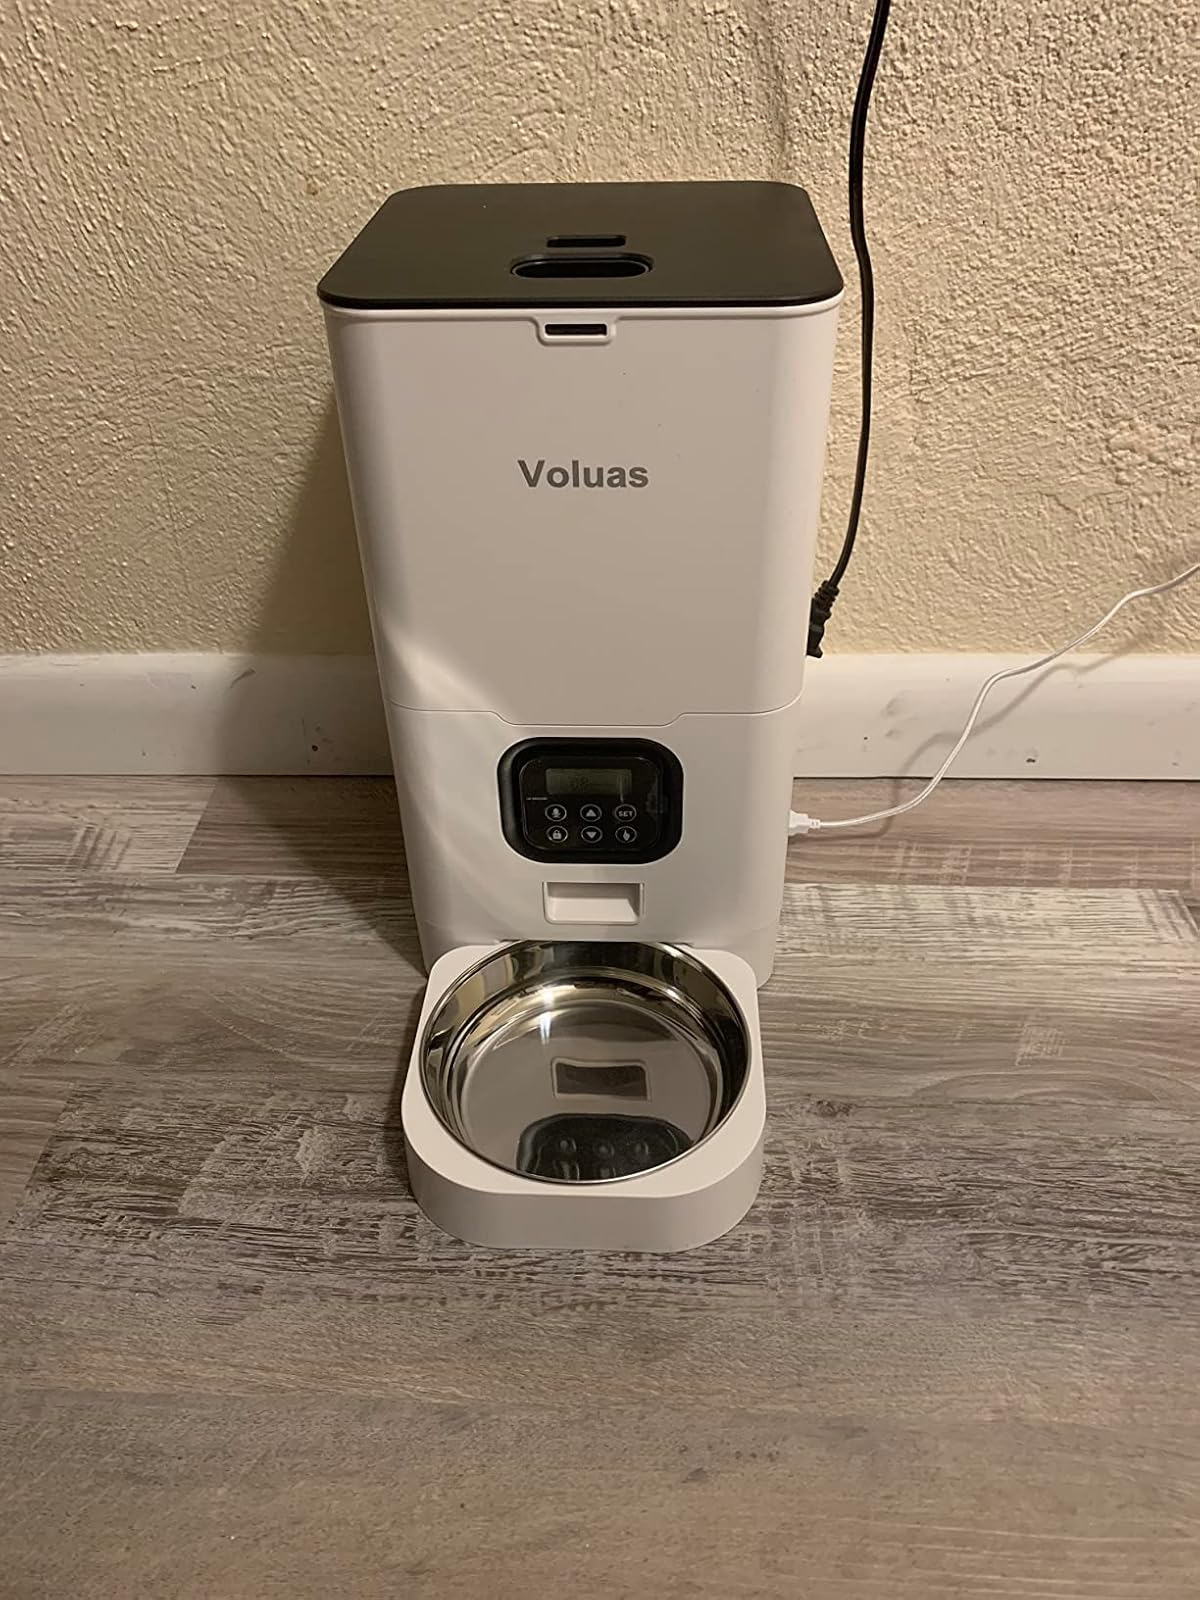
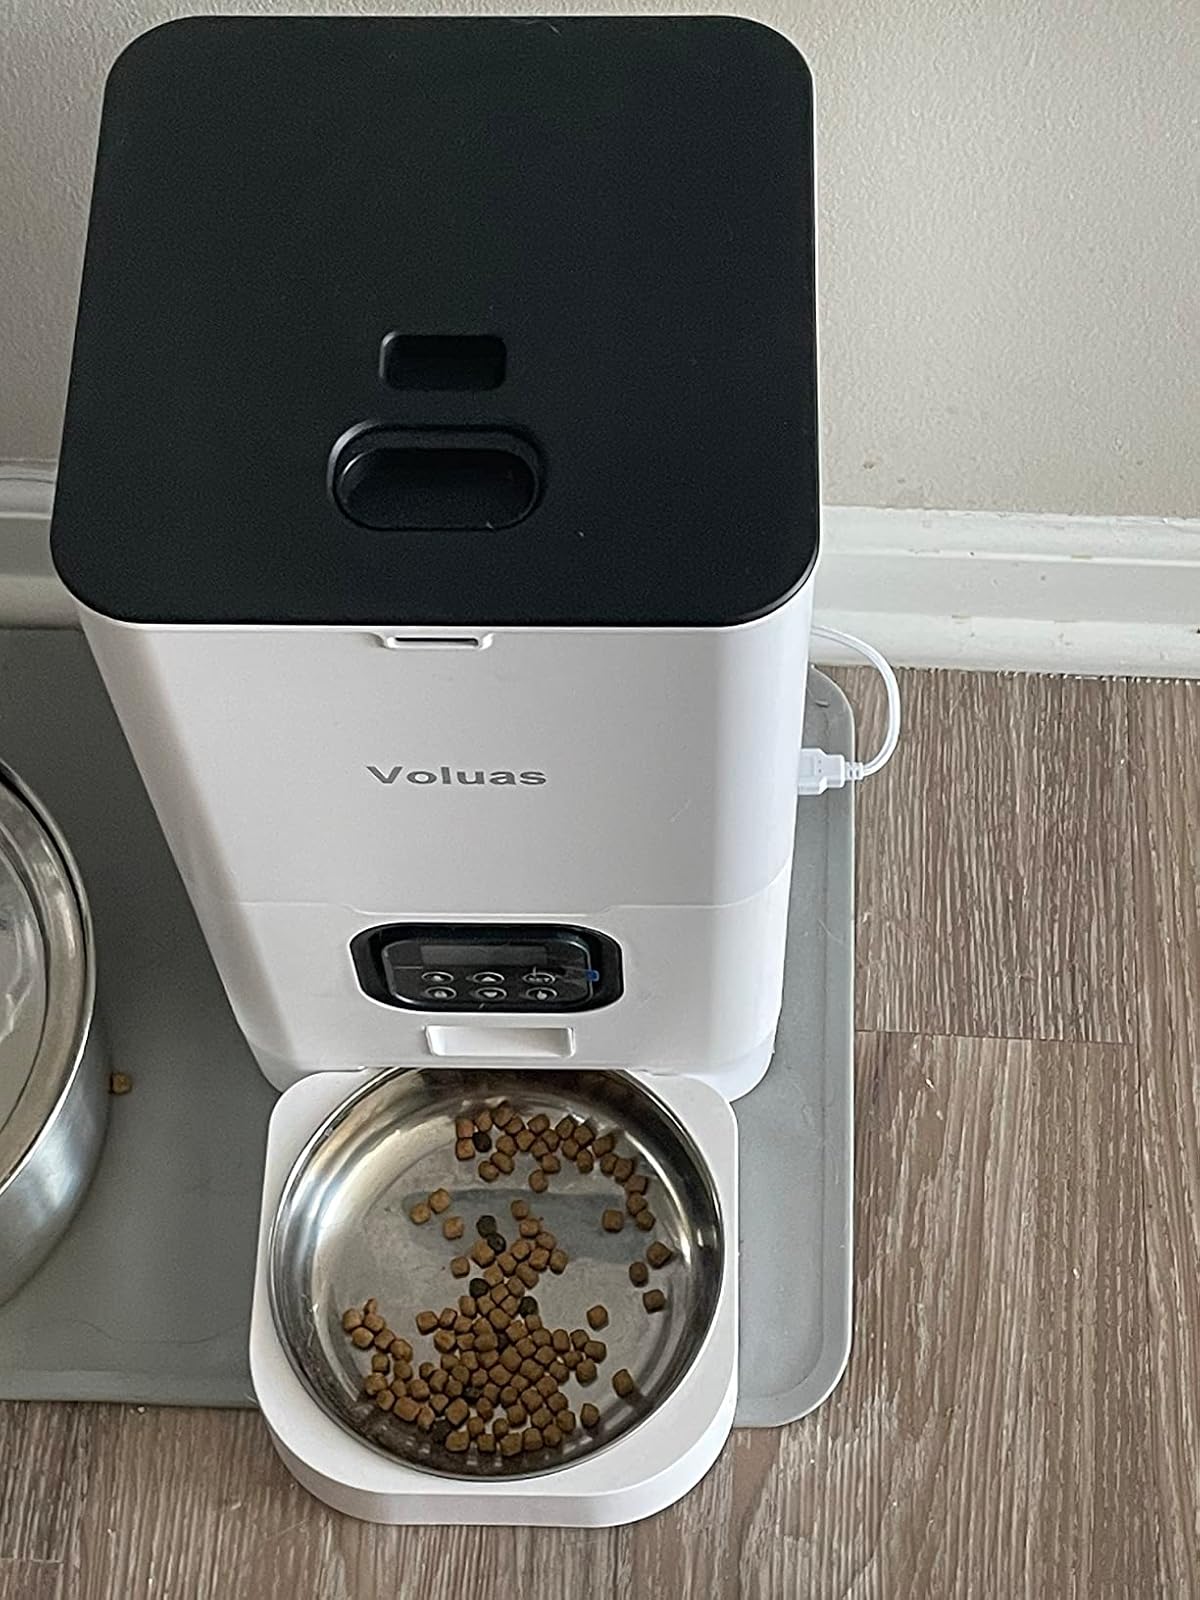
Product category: items_feeder
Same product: yes